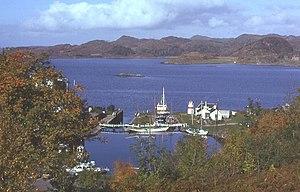
Le loch Crinan est un loch de mer à l'ouest de l'Écosse, menant au détroit de Sound of Jura et est l'extrémité occidentale canal de Crinan. Le village de Crinan est à l'entrée du canal à l'extrémité orientale du lac. Le château de Duntrune se situe sur la rive nord. La rivière Add se jette dans le loch au niveau du hameau de Bellanoch.